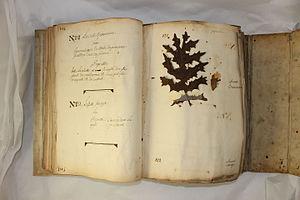
2007.0.1764.M 490 papier vergé, parchemin, cire, cuir (collage, écriture manuscrite à l’encre) L. 44,7 cm
En botanique et en mycologie, un herbier est une collection de plantes séchées et pressées entre des feuilles de papier qui sert de support physique à différentes études sur les plantes, et principalement à la taxinomie et à la systématique. Le terme herbier désigne aussi l’établissement ou l’institution qui assure la conservation d’une telle collection. Constitués au fil du temps, les nombreux herbiers, publics et privés, existant dans le monde constituent un matériel indispensable à la typification et aux études botaniques.